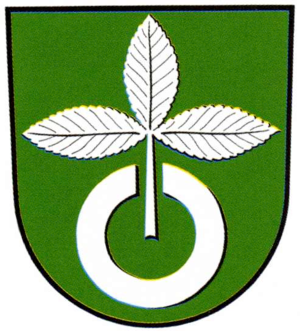
Rühen est une municipalité allemande du land de Basse-Saxe et l'arrondissement de Gifhorn. En 2014, elle comptait 5 355 hab.